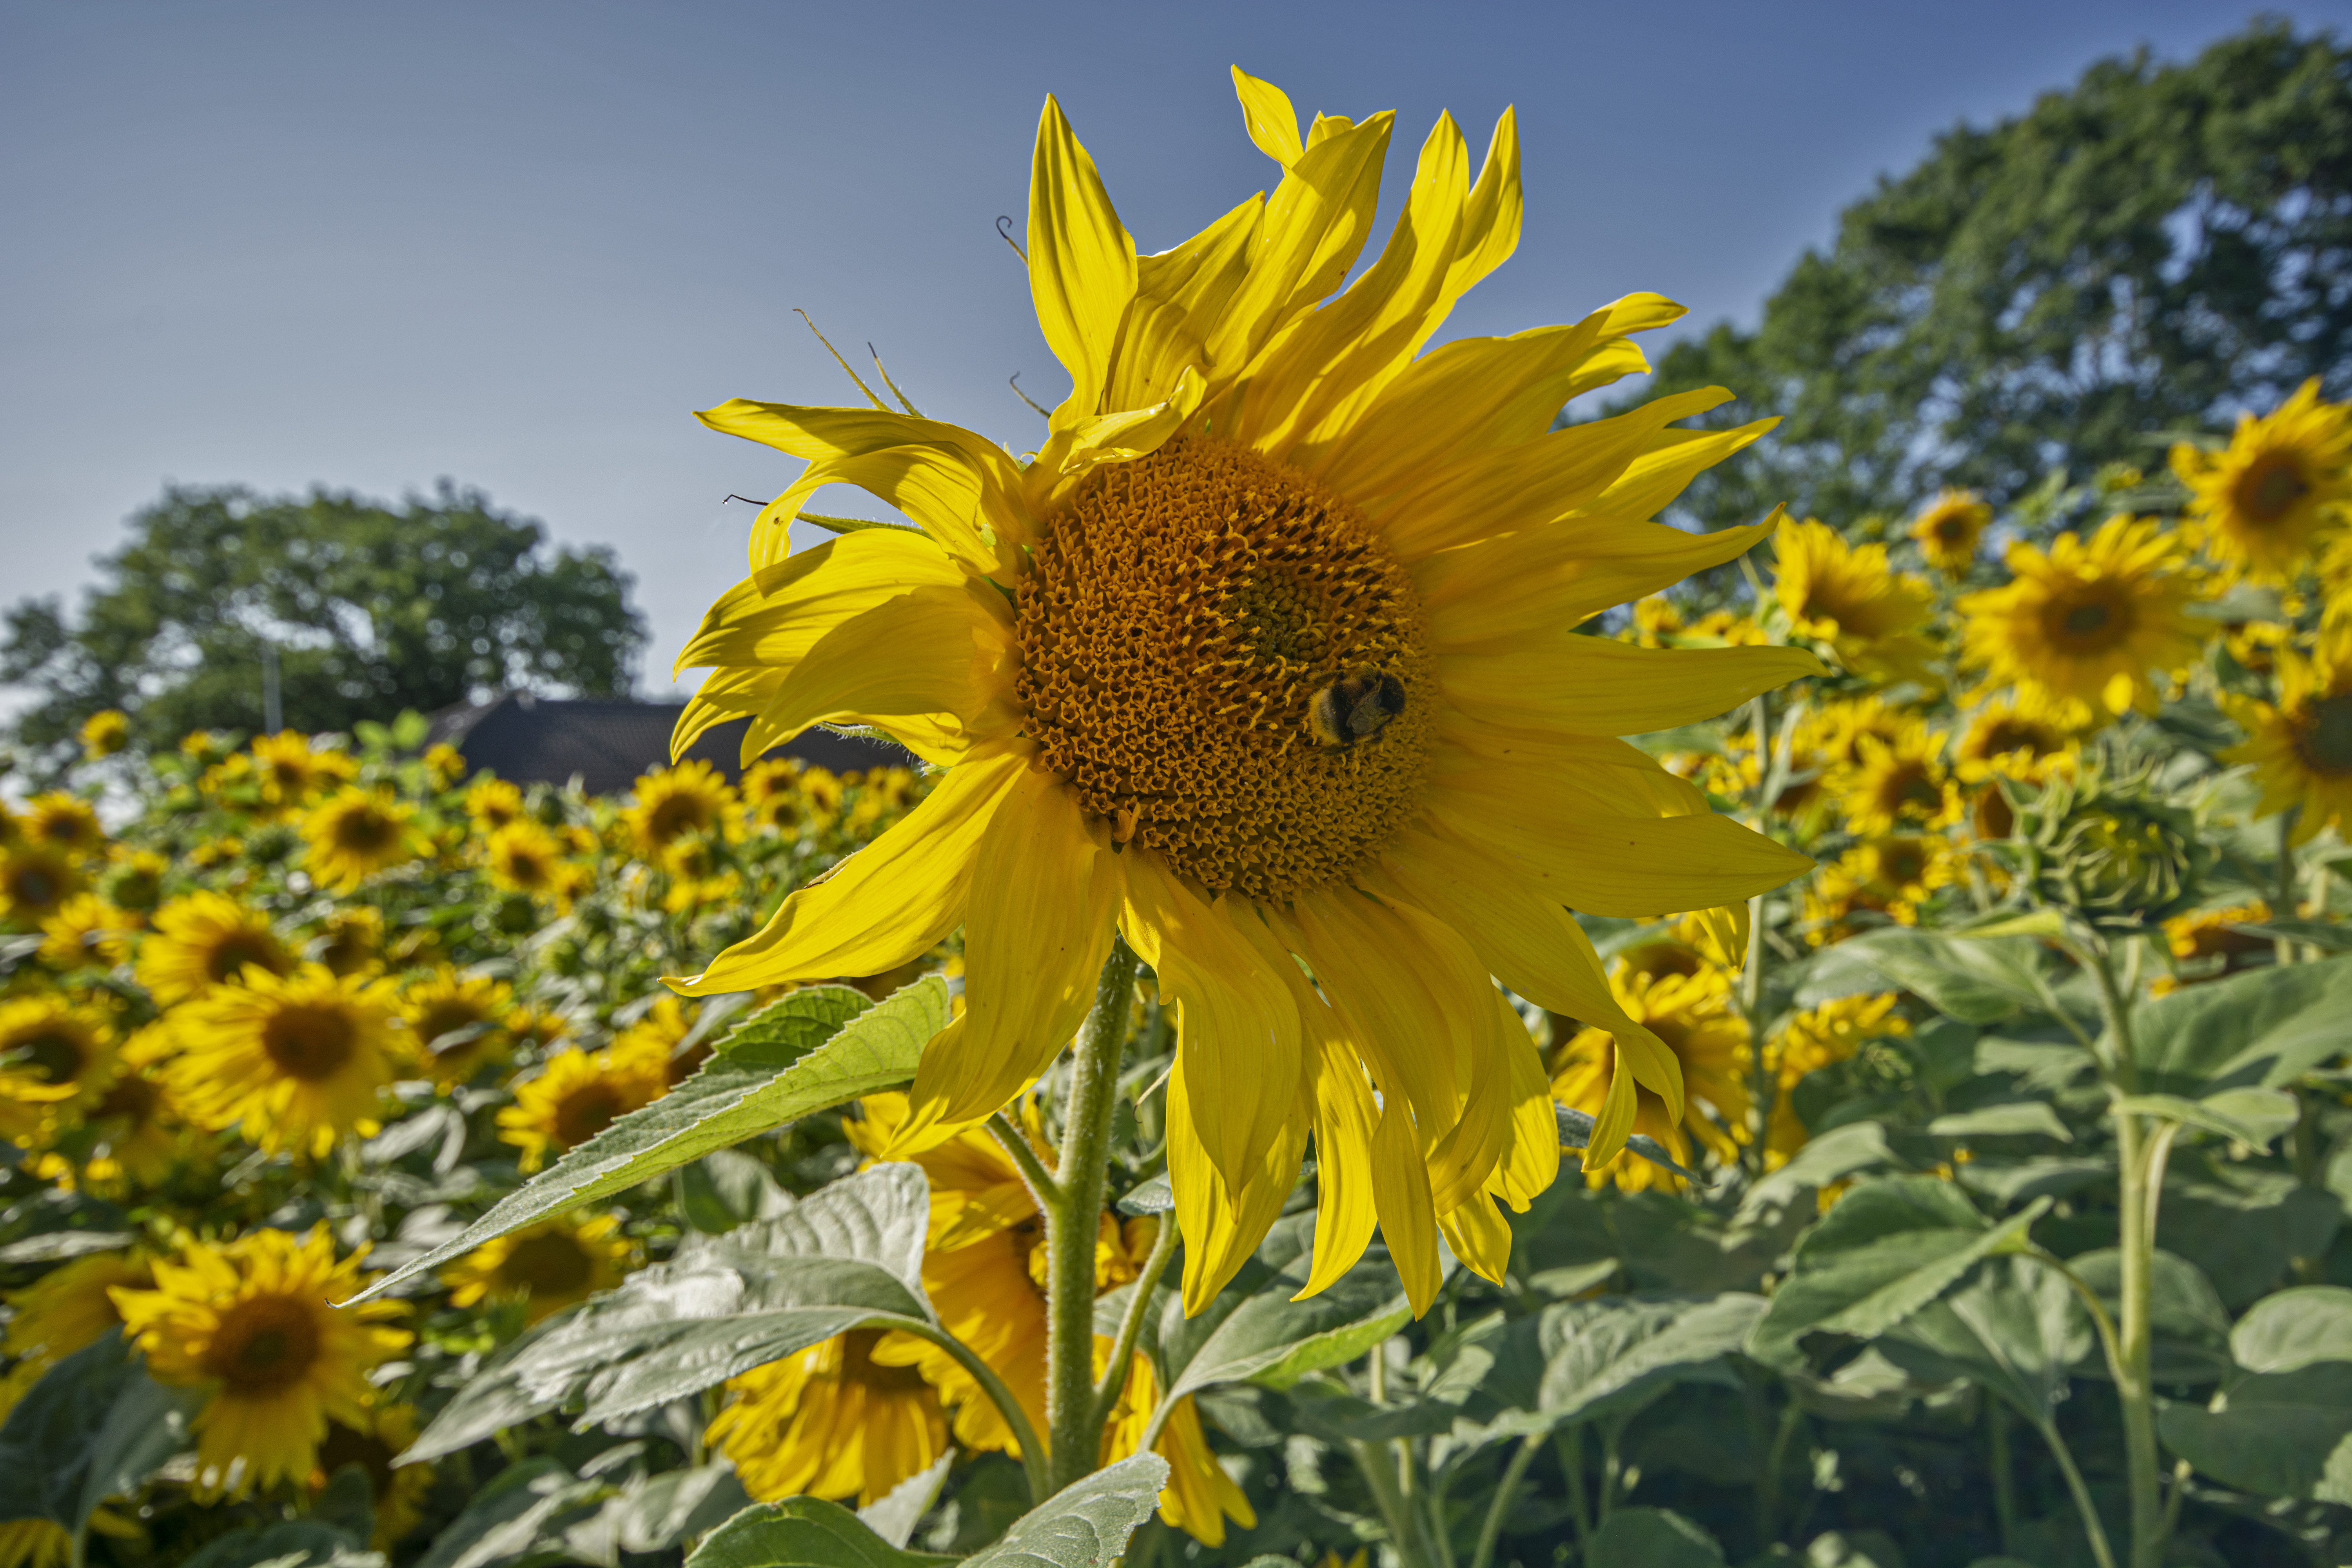
sunflowers, sunflower field, nature, summer, flowers, flora, plants, agriculture, flower, sky, plant, daytime, petal, vegetation, sunlight, yellow, cuisine, landscape, sunflower, flowering plant, meadow, tree, herbaceous plant, field, annual plant, grass, grassland, Forb, plantation, close up, terrestrial plant, prairie, pollen, daisy family, wildflower, crop, cash crop, macro photography, perennial plant, plant stem, herb, asterales, horizon, Pedicel, farm, vegetarian food